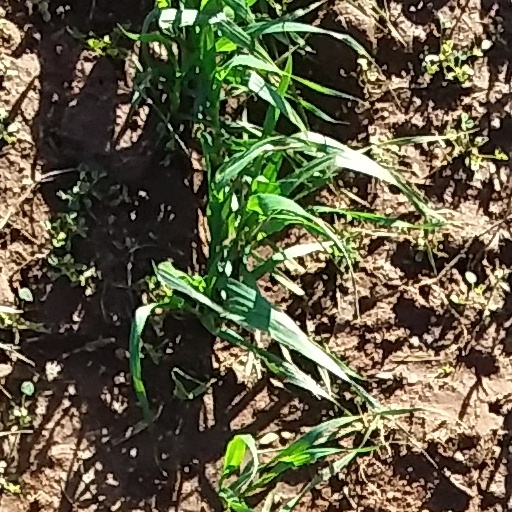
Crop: wheat